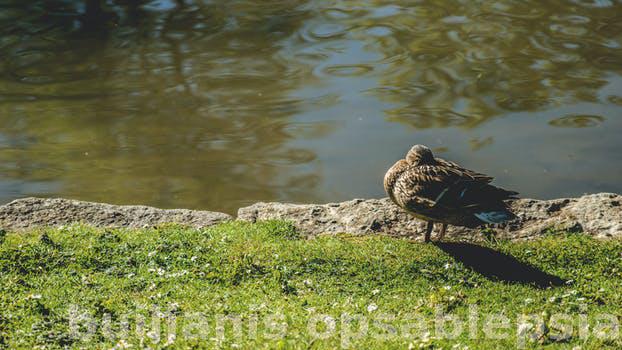
Label: Watermark